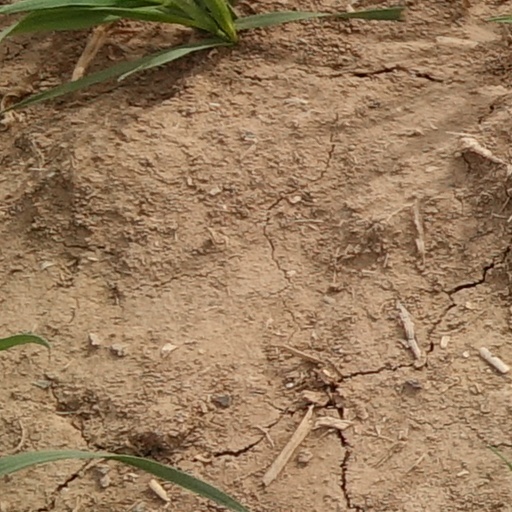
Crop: wheat